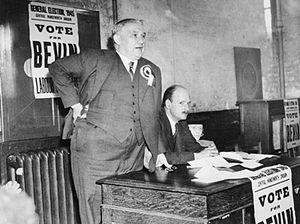
Le gouvernement Attlee est le gouvernement du Royaume-Uni du 26 juillet 1945 au 26 octobre 1951. Dirigé par le Premier ministre Clement Attlee, c'est le premier gouvernement majoritaire que parvient à constituer le Parti travailliste, après deux gouvernements minoritaires éphémères en 1924 et de 1929 à 1931. C'est donc la première fois que les travaillistes, qui sont alors un parti explicitement socialiste et ouvrier, disposent d'une majorité absolue à la Chambre des communes et peuvent mettre en oeuvre leur programme.